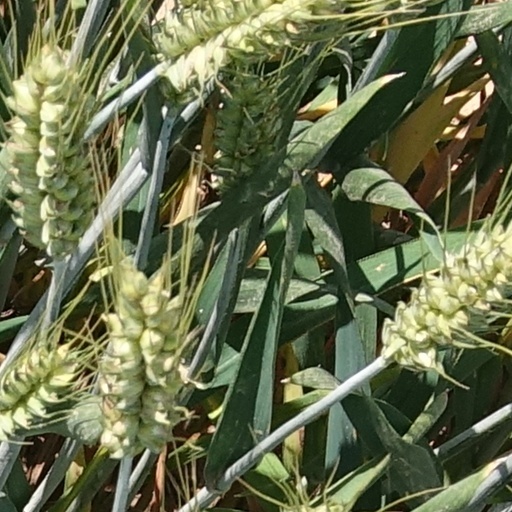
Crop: wheat